On Macedonian Matters

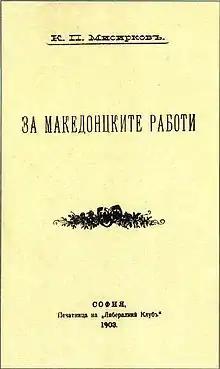

Za makedonckite raboti (Cyrillic script: "За македонцките работи", English translation: "On Macedonian Matters") is a book written by Krste Misirkov and published in 1903 in Sofia, Bulgaria. The book presents the author's views towards the Macedonian Question, and explores the sense of national belonging and nеed for affirmation of the Macedonians as a separate people. The book marked the first complete outline of Macedonian as a separate language and proposed the need for its codification. The book also covers the rules of the standard language, its orthography and alphabet.